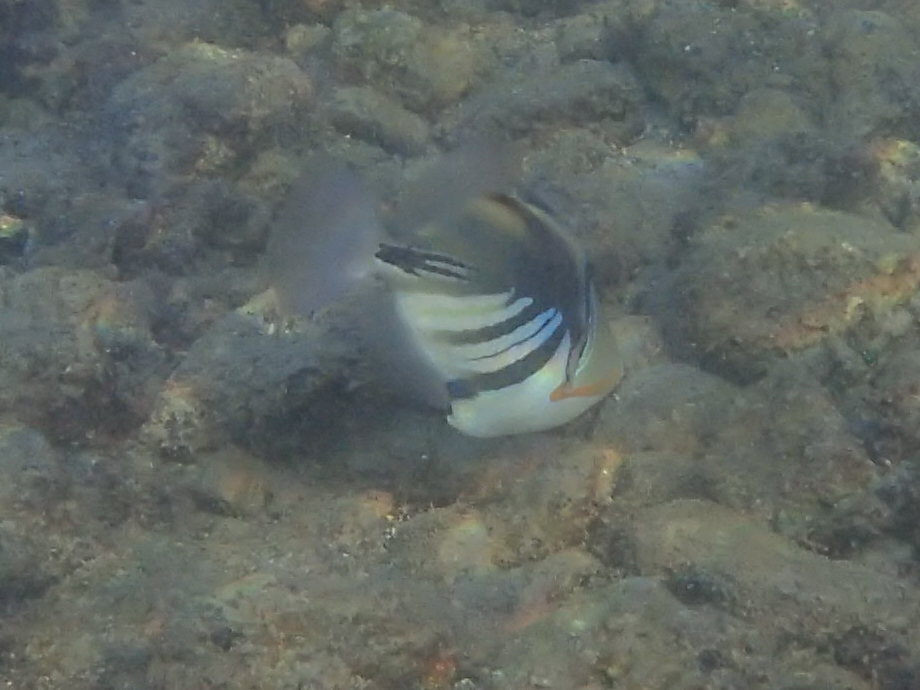
Rhinecanthus aculeatus (Lagoon Triggerfish)